Milwaukee County Zoo

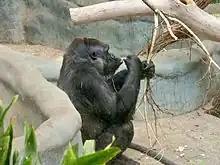
A foraging gorilla in the Sterns Building at the Milwaukee County Zoo.

The aviary contains over 60 species in a walk-through building. One section is a cageless room where birds fly free. Species at the Zoo include Caribbean flamingo, scarlet ibis, rhinoceros hornbill, Bali mynah, Egyptian plover, rockhopper penguin, gentoo penguin, red-billed hornbill, the whooping crane, Inca tern and sunbittern, as well as various pigeons and herons.